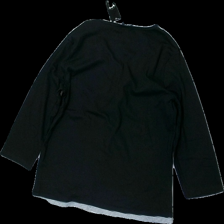
View: back
Type: Top
Category: Ladies
Brand: Isolde
Colors: Black, White
Material: 100% Cotton
Pattern: Striped
Cut: V-collar
Size: L
Season: All
Price range: 50-100
Recommended usage: Reuse
Description: black top with striped details